Matthijs Pool

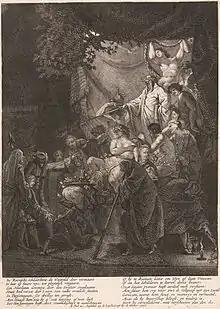
Initiation ceremony of a Bentvueghel, by Domenicus van Wijnen, ca. 1700, engraved by Matthijs Pool with a rhyme at the bottom about the initiation.

Pool was born and died in Amsterdam. According to the RKD he worked with Gerard de Lairesse making engravings for his "Groot schilderboeck", and worked with the painter Barend Graat on publication of engravings after ivory sculptures by Francis van Bossuit after the classics. In 1708 he married Barend Graat's daughter and his address then changed to the Leidsegracht. He is known for engravings after other artists and topographical prints. He is also known for depictions of the Bentvueghels that he engraved after paintings by Domenicus van Wijnen, otherwise known as "Askaan".